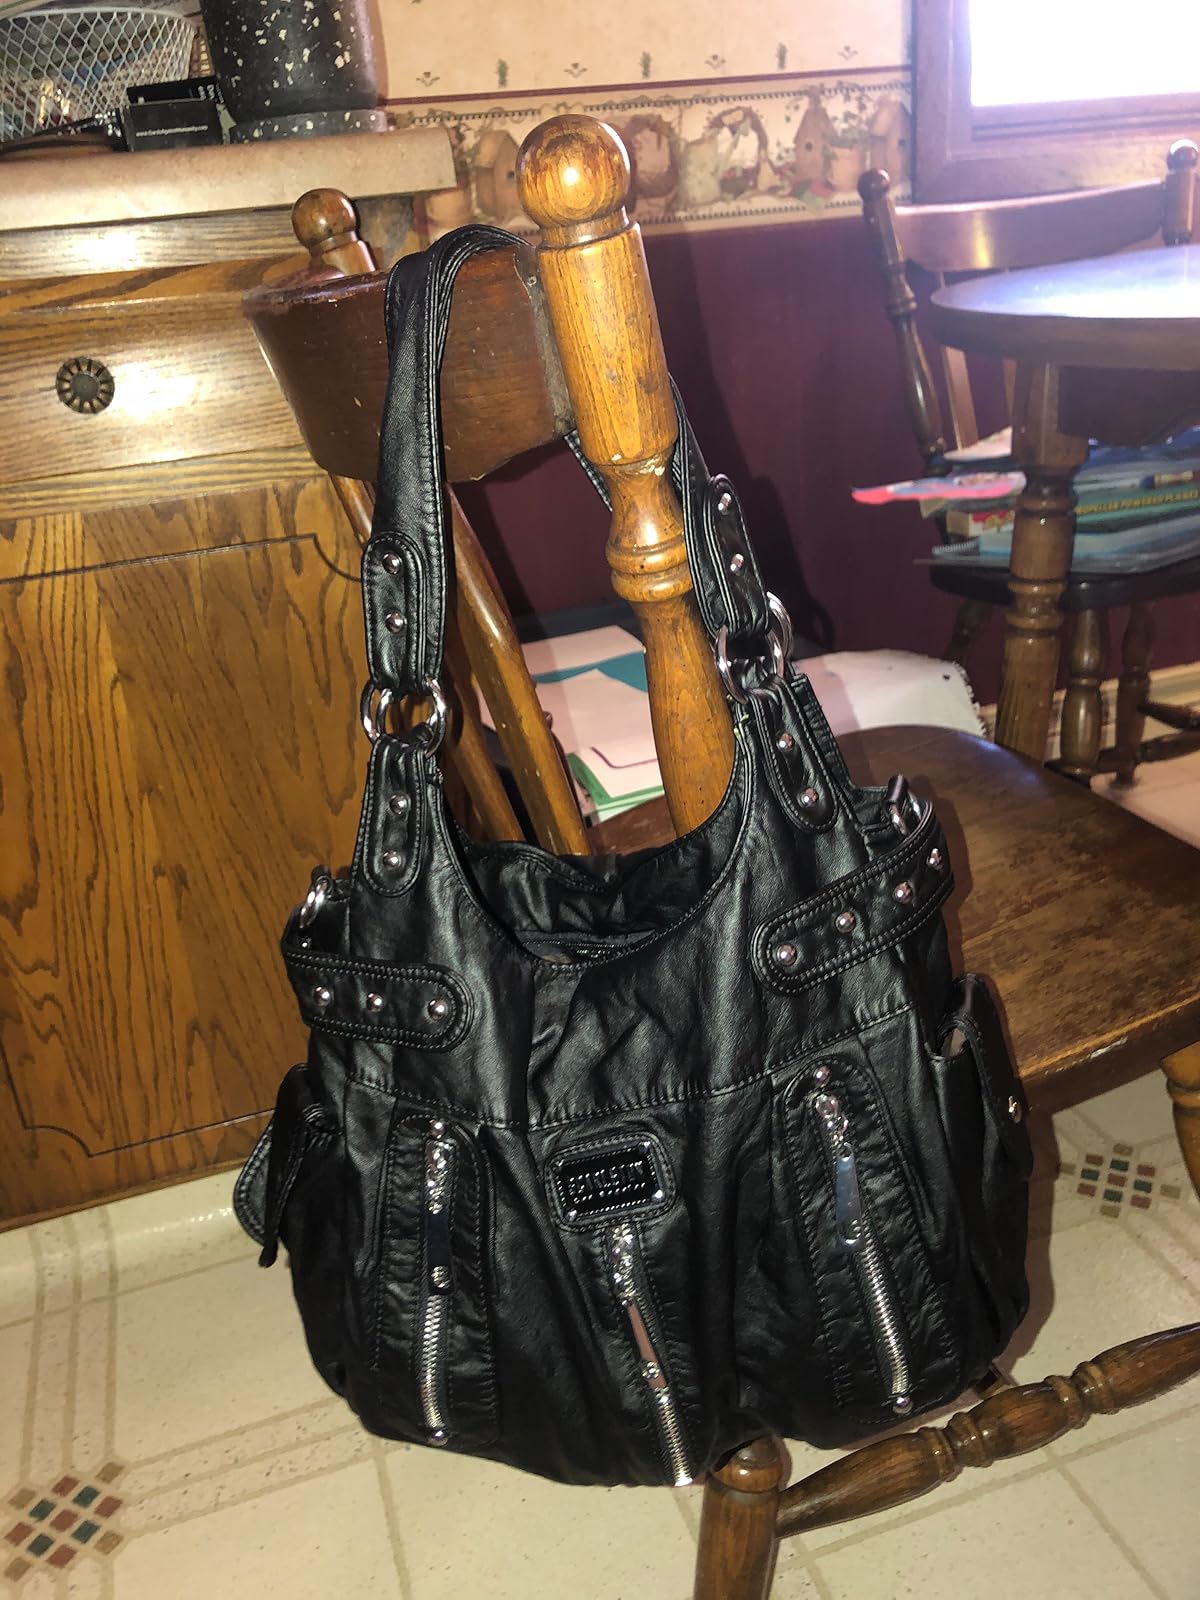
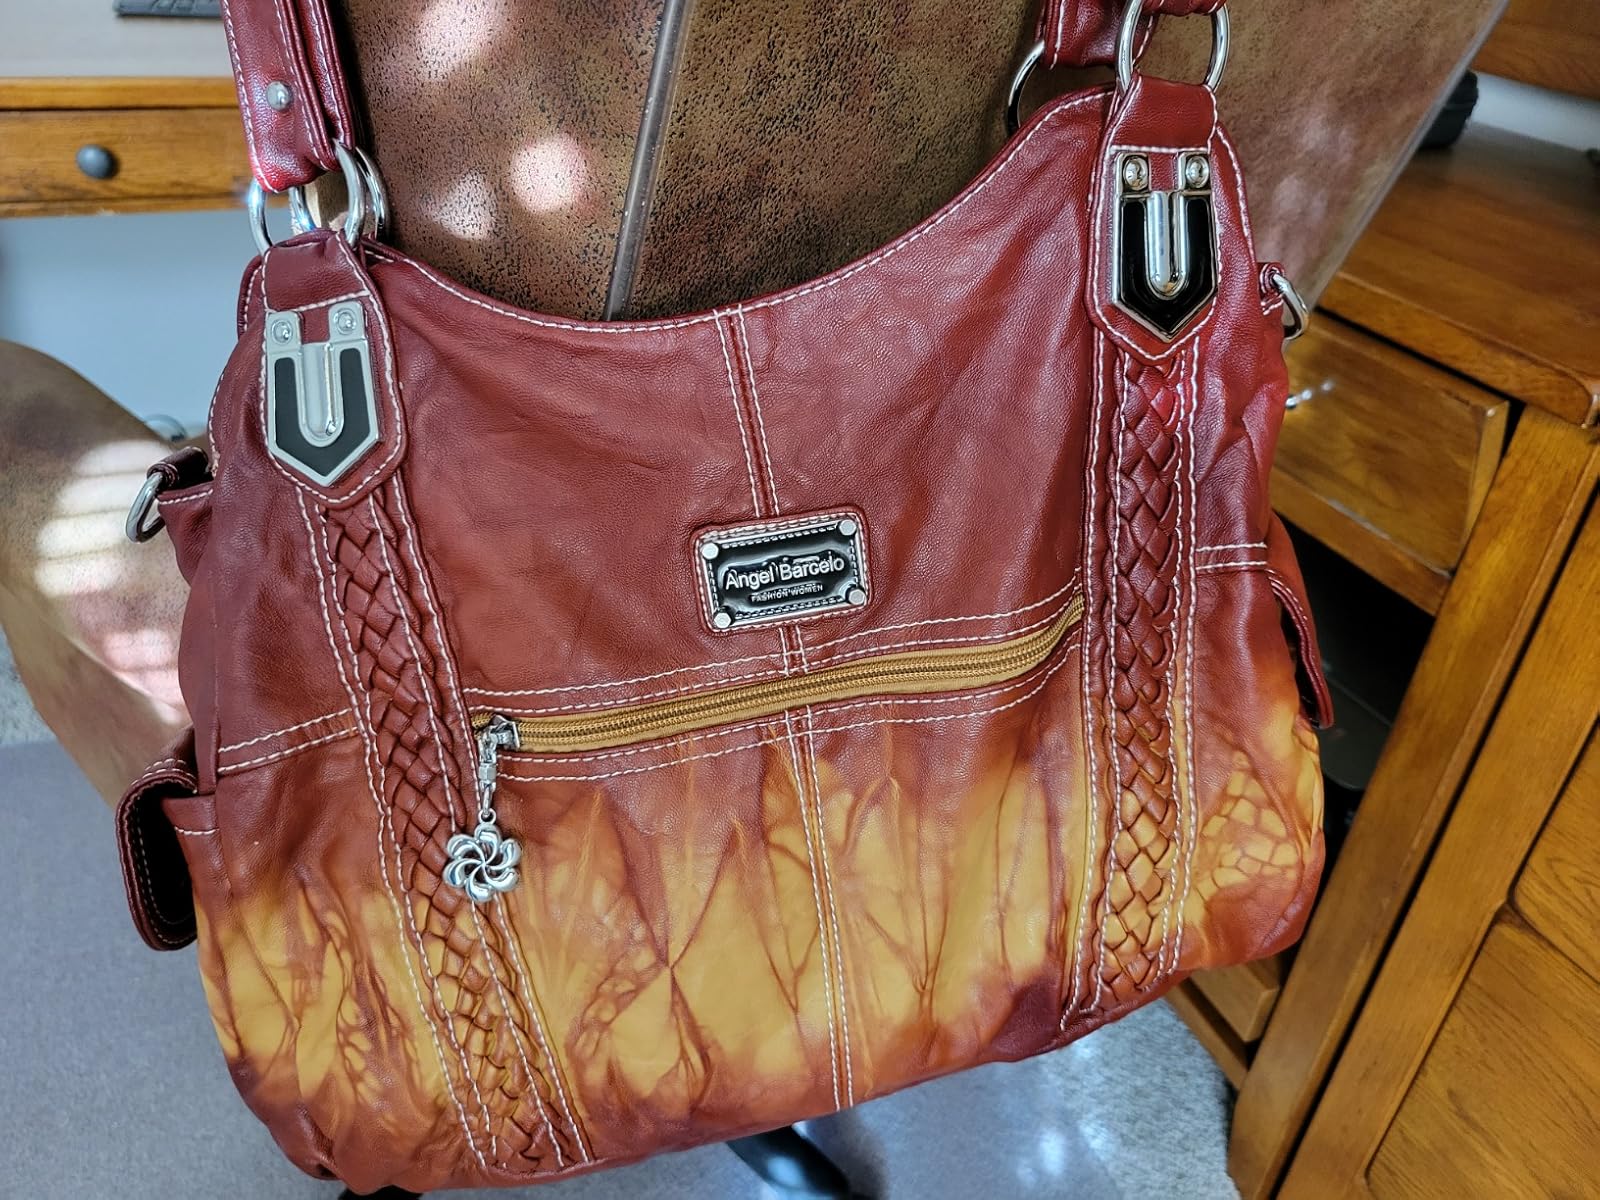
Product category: accessories_handbag
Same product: no